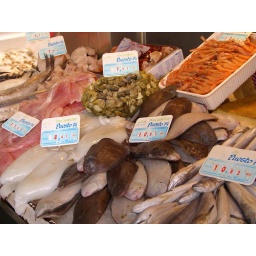
Fresh delicious fish in a market stall.Sevilla, Espana (Spain)